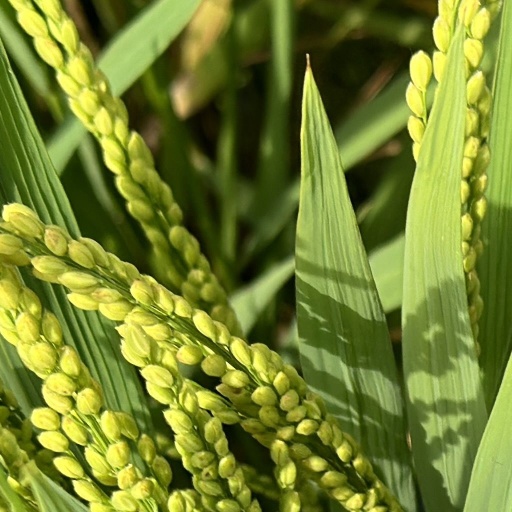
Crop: rice